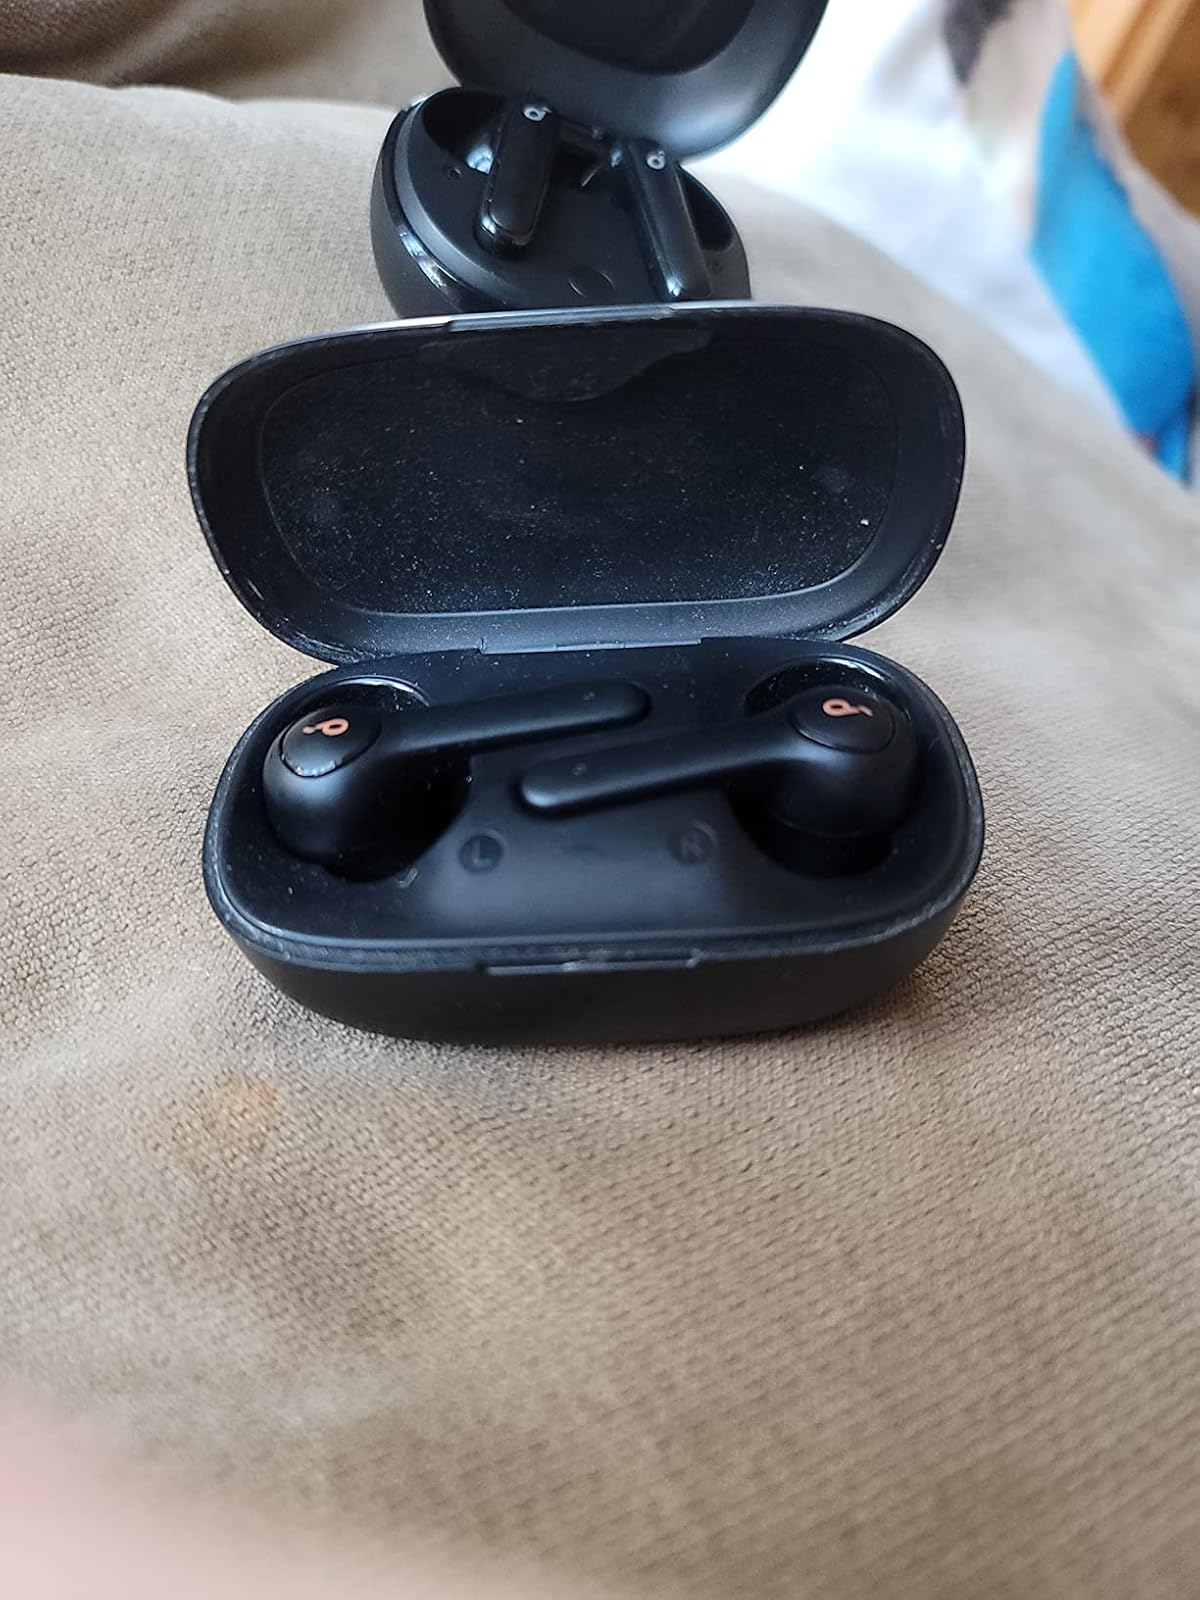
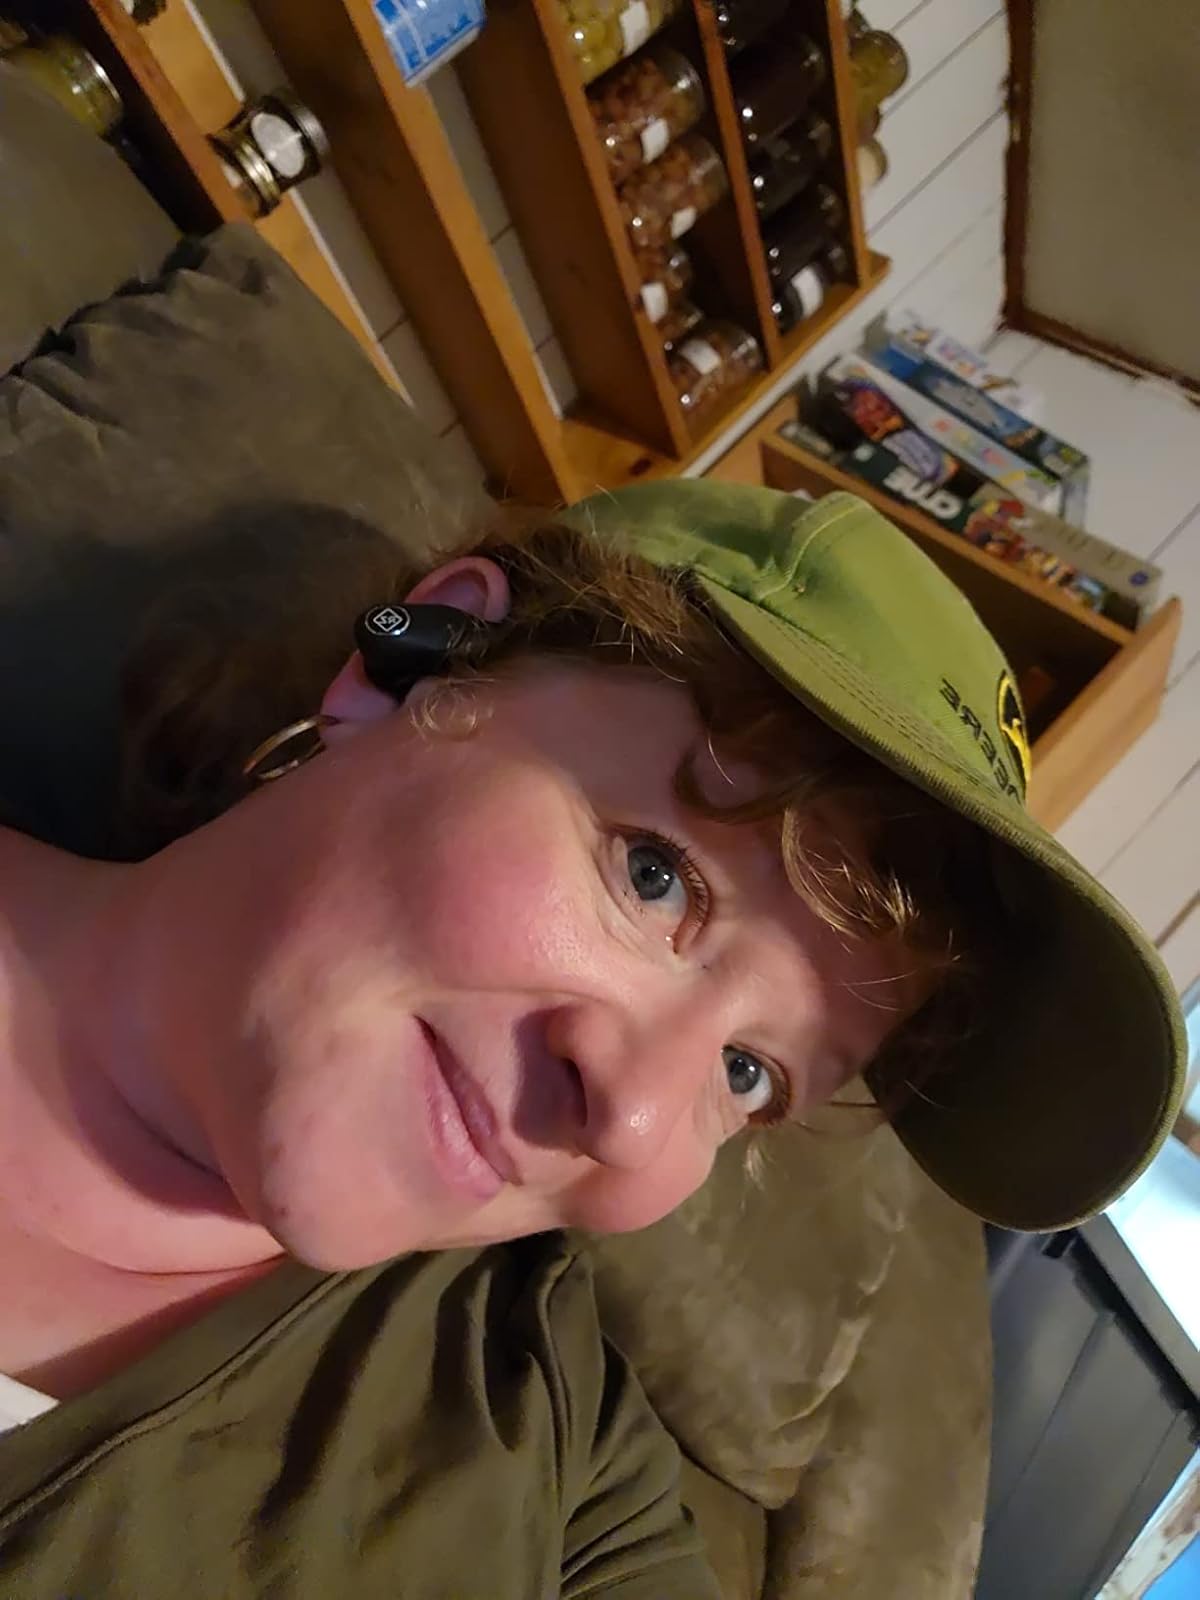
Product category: earbuds
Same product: no